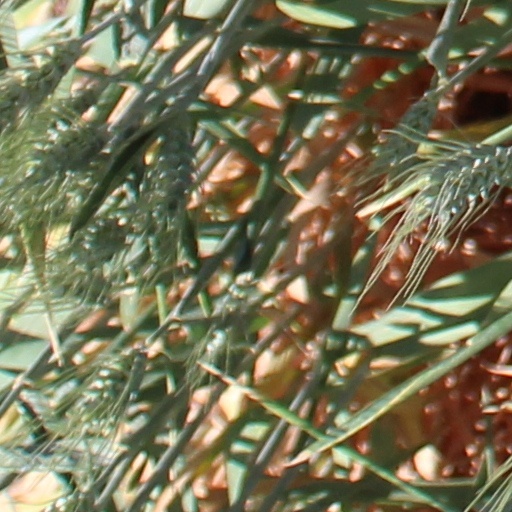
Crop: wheat